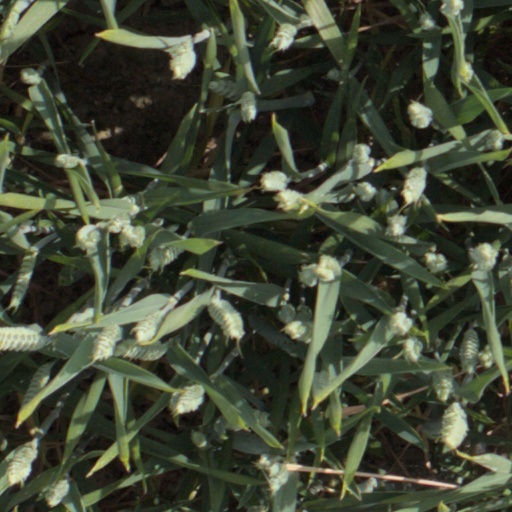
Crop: wheat